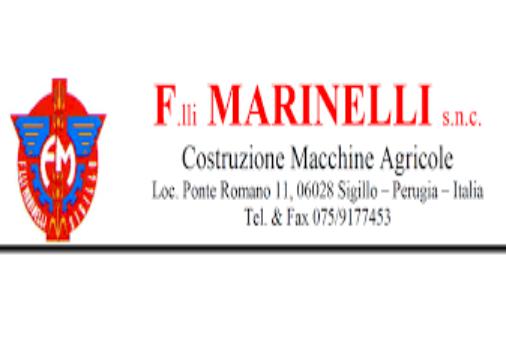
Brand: A. Marinelli
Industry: Food